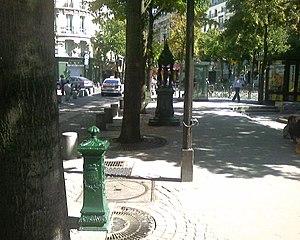
Le mobilier urbain est, selon une expression contemporaine, une notion englobant tous les objets qui sont installés dans l’espace public d’une ville pour répondre aux besoins des usagers.
La rue de Vaugirard, qui traverse les 6ᵉ et 15ᵉ arrondissements, est la plus longue voie de Paris intra-muros, avec 4 360 mètres de longueur, correspondant à quatre cent sept numéros d'immeubles.
La rue de la Convention est une voie située entièrement dans le 15ᵉ arrondissement de Paris.
Richard Wallace, 1ᵉʳ baronnet, né à Londres le 26 juillet 1818 et mort à Neuilly-sur-Seine le 20 juillet 1890, est un collectionneur, philanthrope et membre du parlement britannique.